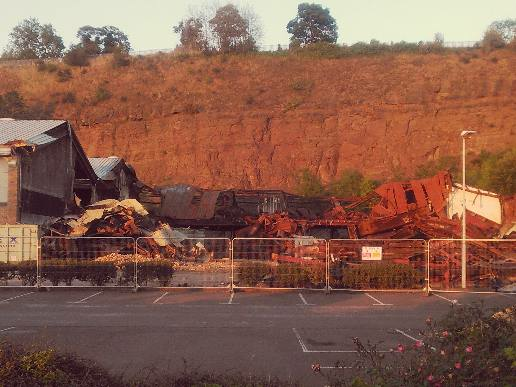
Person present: No